Sky position (RA, Dec in degrees): 214.457, 2.624
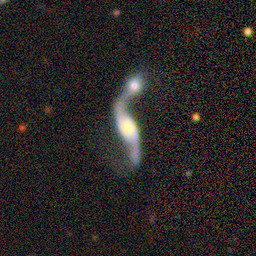
Galaxy morphology: Merging Galaxies